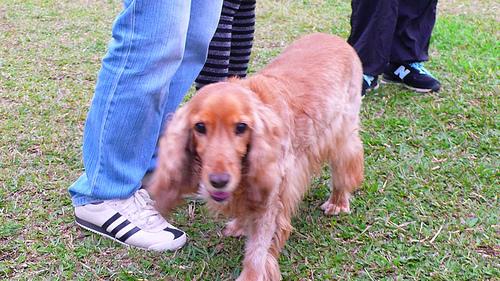
Breed: english cocker spaniel